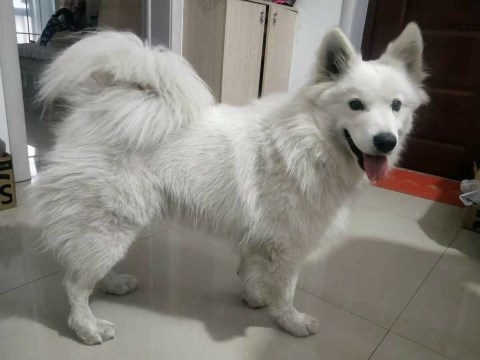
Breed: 2192-n000088-Samoyed